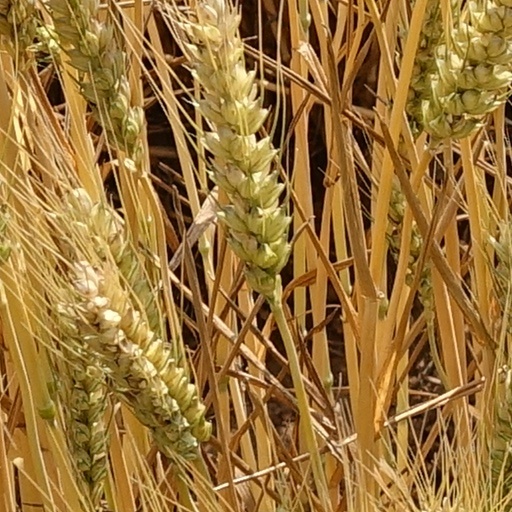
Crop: wheat